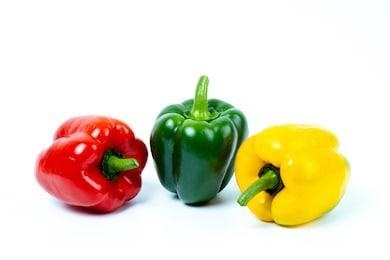
Label: capsicum